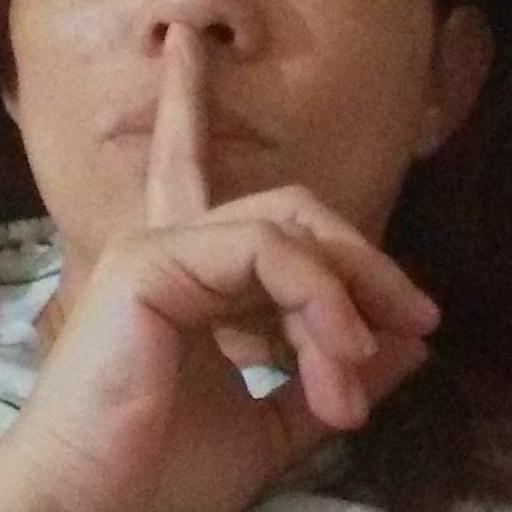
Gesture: mute